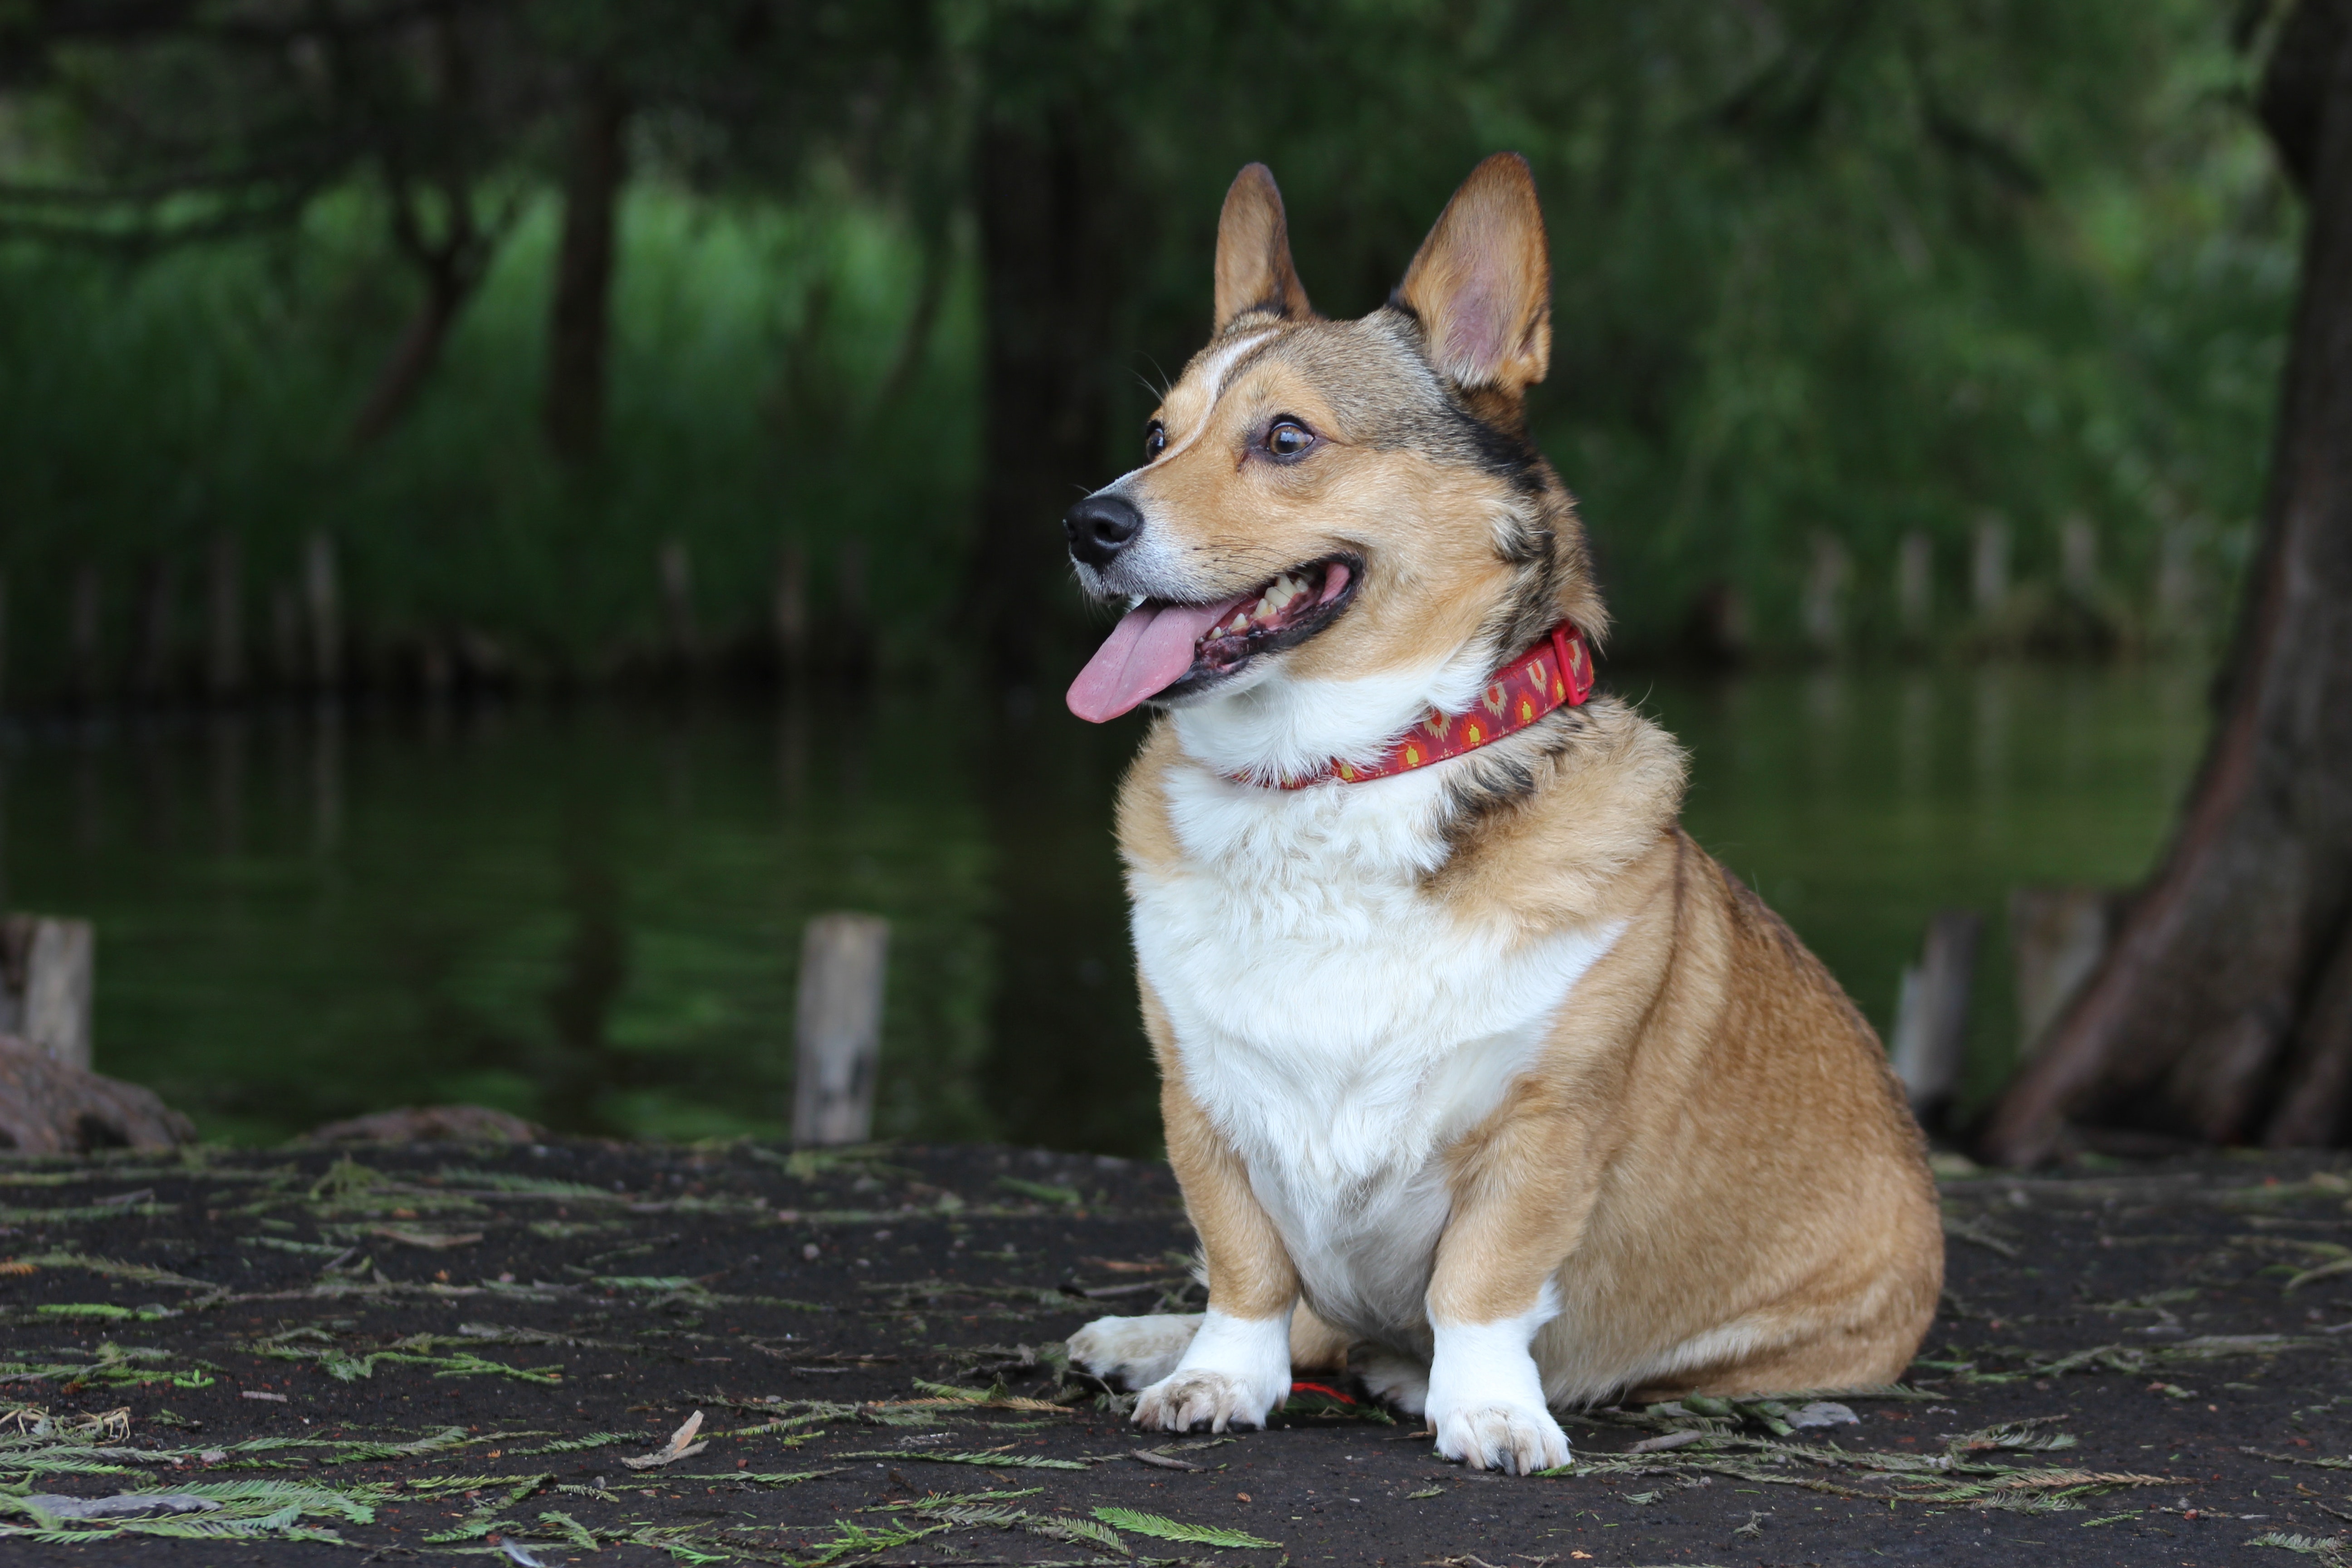
dog, mammal, vertebrate, welsh corgi, canidae, pembroke welsh corgi, dog breed, carnivore, cardigan welsh corgi, herding dog, companion dog, fawn, swedish vallhund, rare breed dog, corgi chihuahua, carolina dog